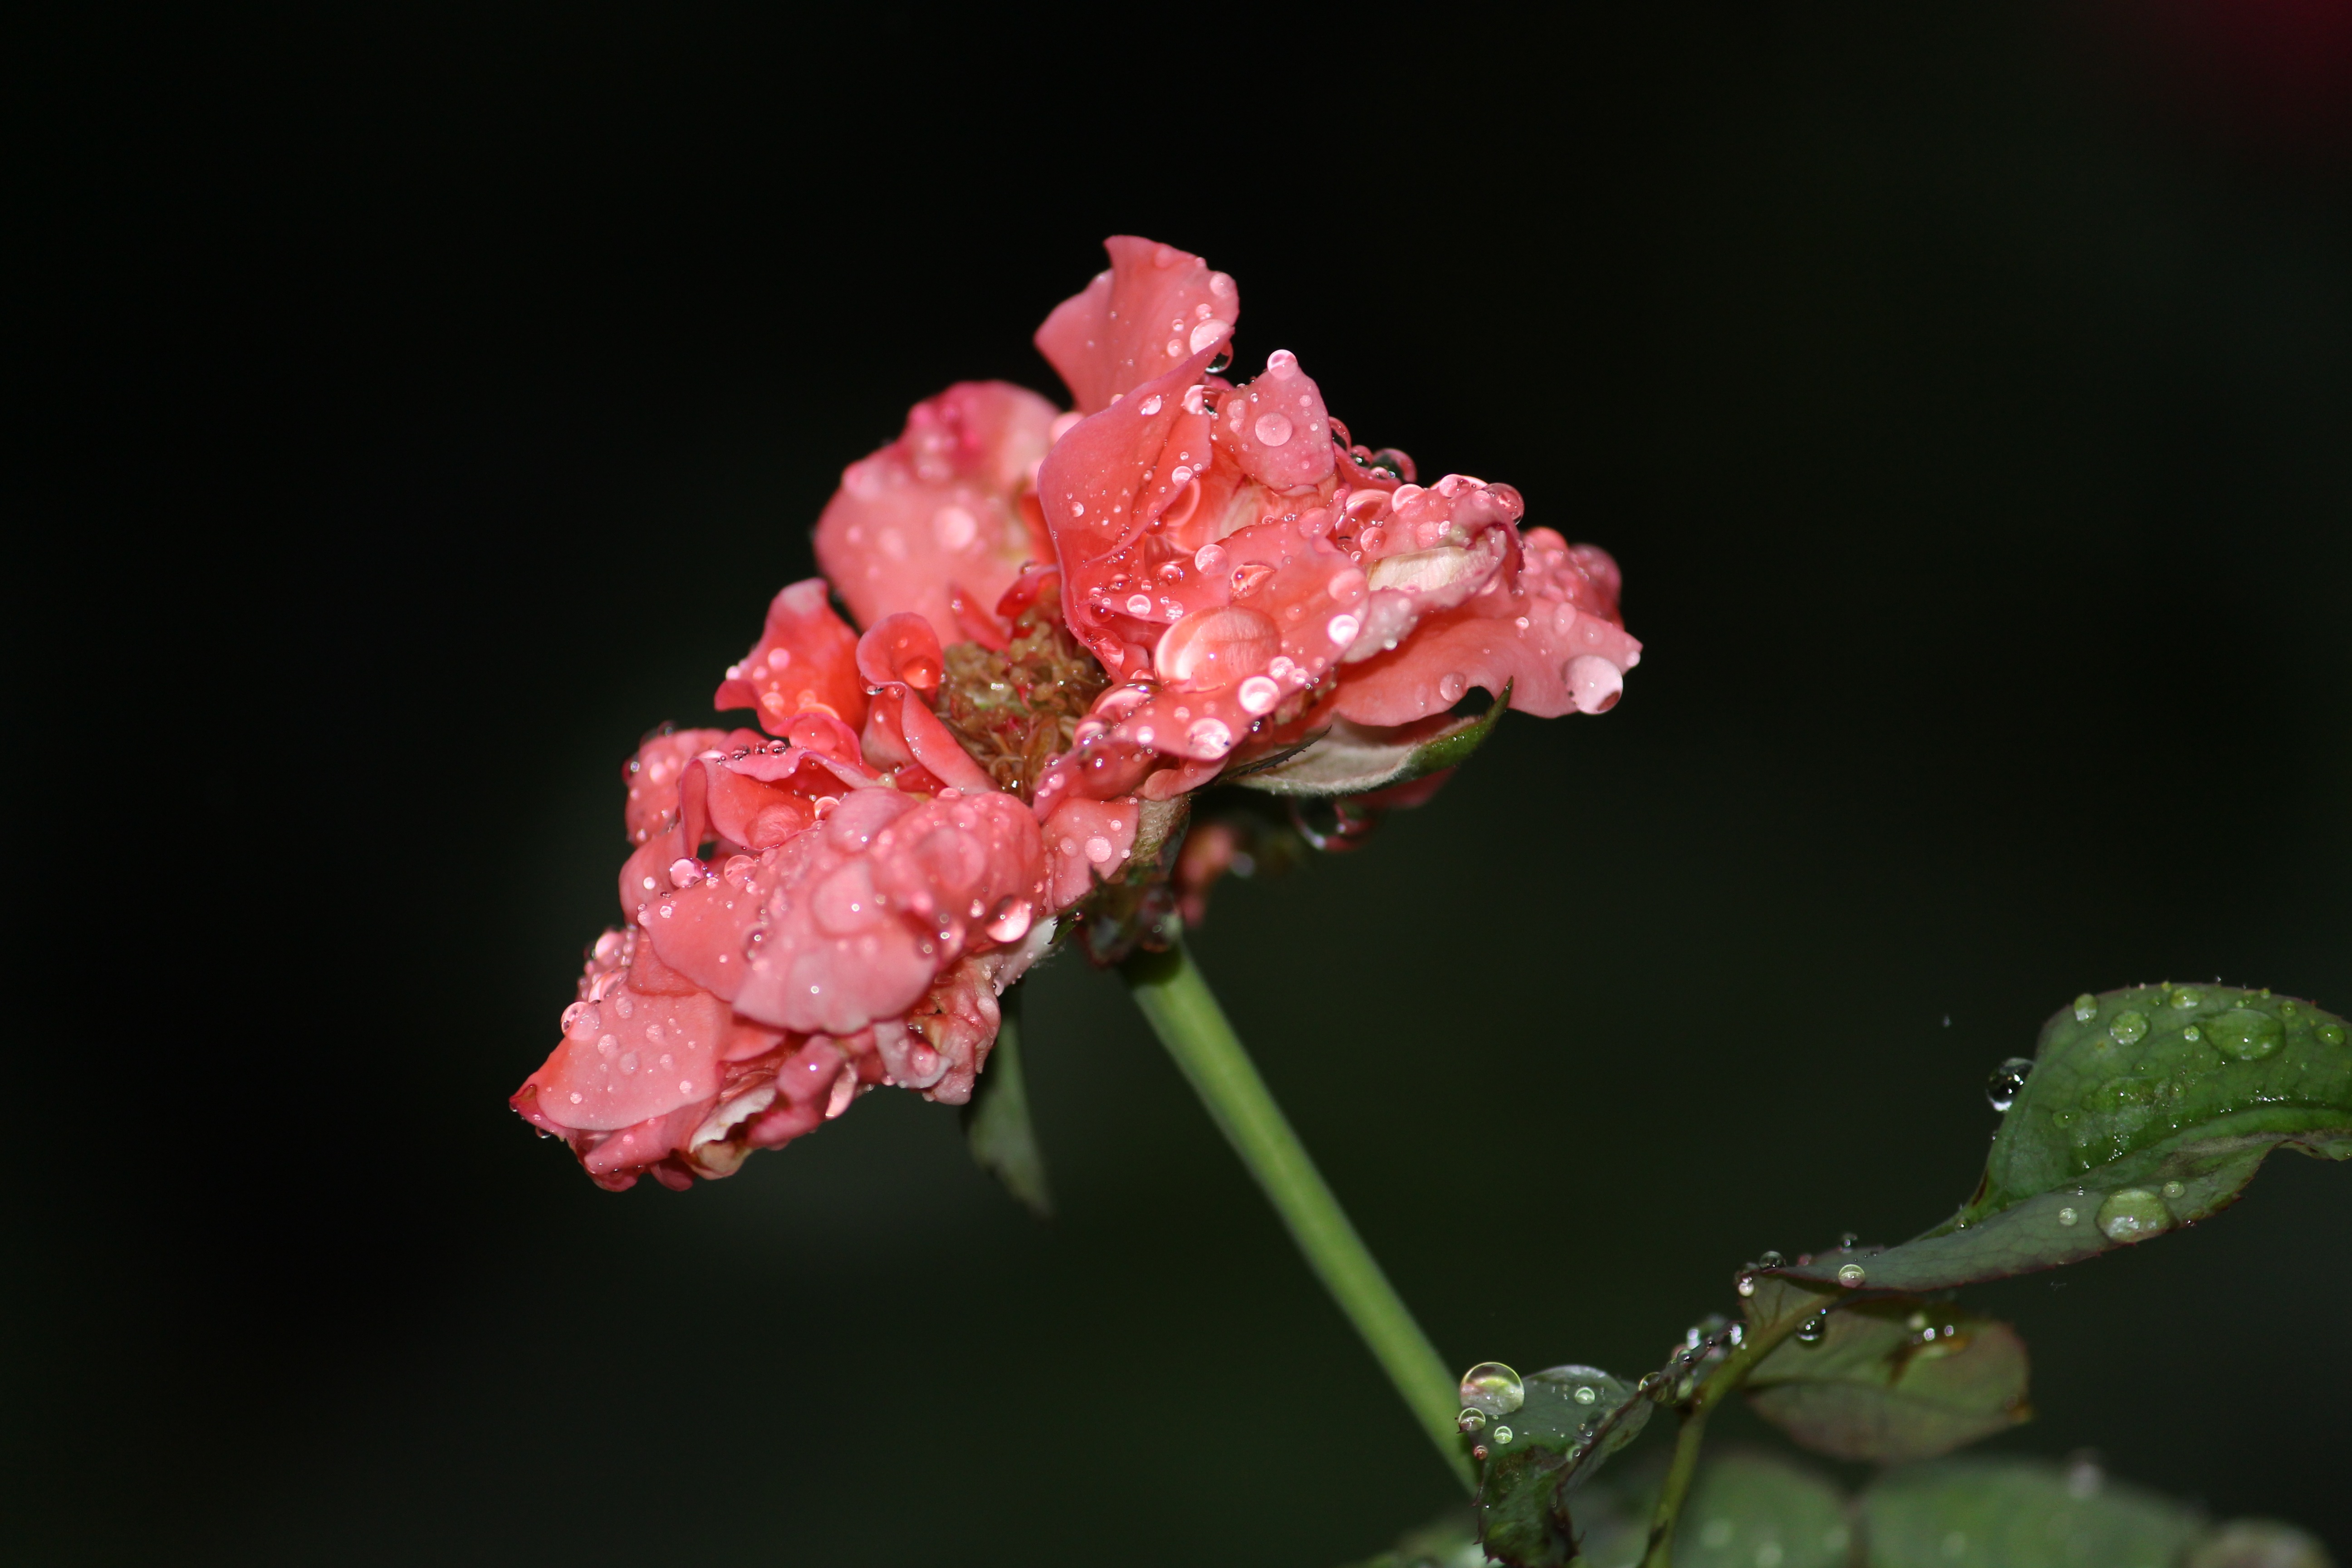
nature, branch, blossom, drop, dew, plant, photography, rain, leaf, flower, petal, rose, green, red, macro, pink, flora, close up, shrub, bud, moisture, macro photography, flowering plant, plant stem, land plant